Valley of Terror

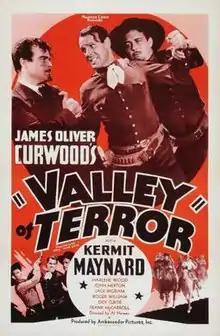
Theatrical release poster

Valley of Terror is a 1937 American Western film directed by Albert Herman and written by John T. Neville, Sherman L. Lowe and Stanley Roberts. The film stars Kermit Maynard, Harley Wood, John Merton, Jack Ingram, Roger Williams, Hank Bell, Dick Curtis and Frank McCarroll. The film was released on January 20, 1937, by Ambassador Pictures.